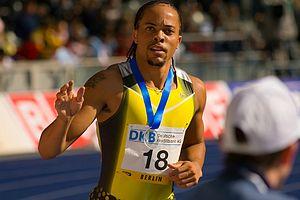
Le 200 mètres masculin de la Ligue de diamant 2010 s'est déroulé du 23 mai au 19 août 2010. La compétition a successivement fait étape à Shanghai, Rome, Eugene, Lausanne, Gateshead et Monaco, la finale se déroulant à Zürich. L'épreuve est remportée par l'Américain Wallace Spearmon malgré sa deuxième place obtenue au classement général derrière son compatriote Walter Dix. En effet, le règlement de la Ligue de diamant impose la présence d'un athlète lors de la finale pour pouvoir recevoir le trophée et les gains réservés au vainqueur. Blessé à la cuisse peu avant le meeting de Zurich, Walter Dix est donc forfait et doit renoncer au titre au profit de Wallace Spearmon.
Wallace Spearmon, Jr, né le 24 décembre 1984 à Chicago, est un athlète américain spécialiste du 200 mètres.